MS Viking Cinderella

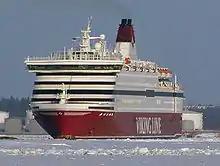
MS "Cinderella" in her original livery. Notice that there is no multi-deck panoramic window on the port side of the vessel.

The "Cinderella" was planned in the later half of the 1980s as the new flagship for SF Line. Her interior layout was based on that of MS "Mariella" but with more space and additional facilities.